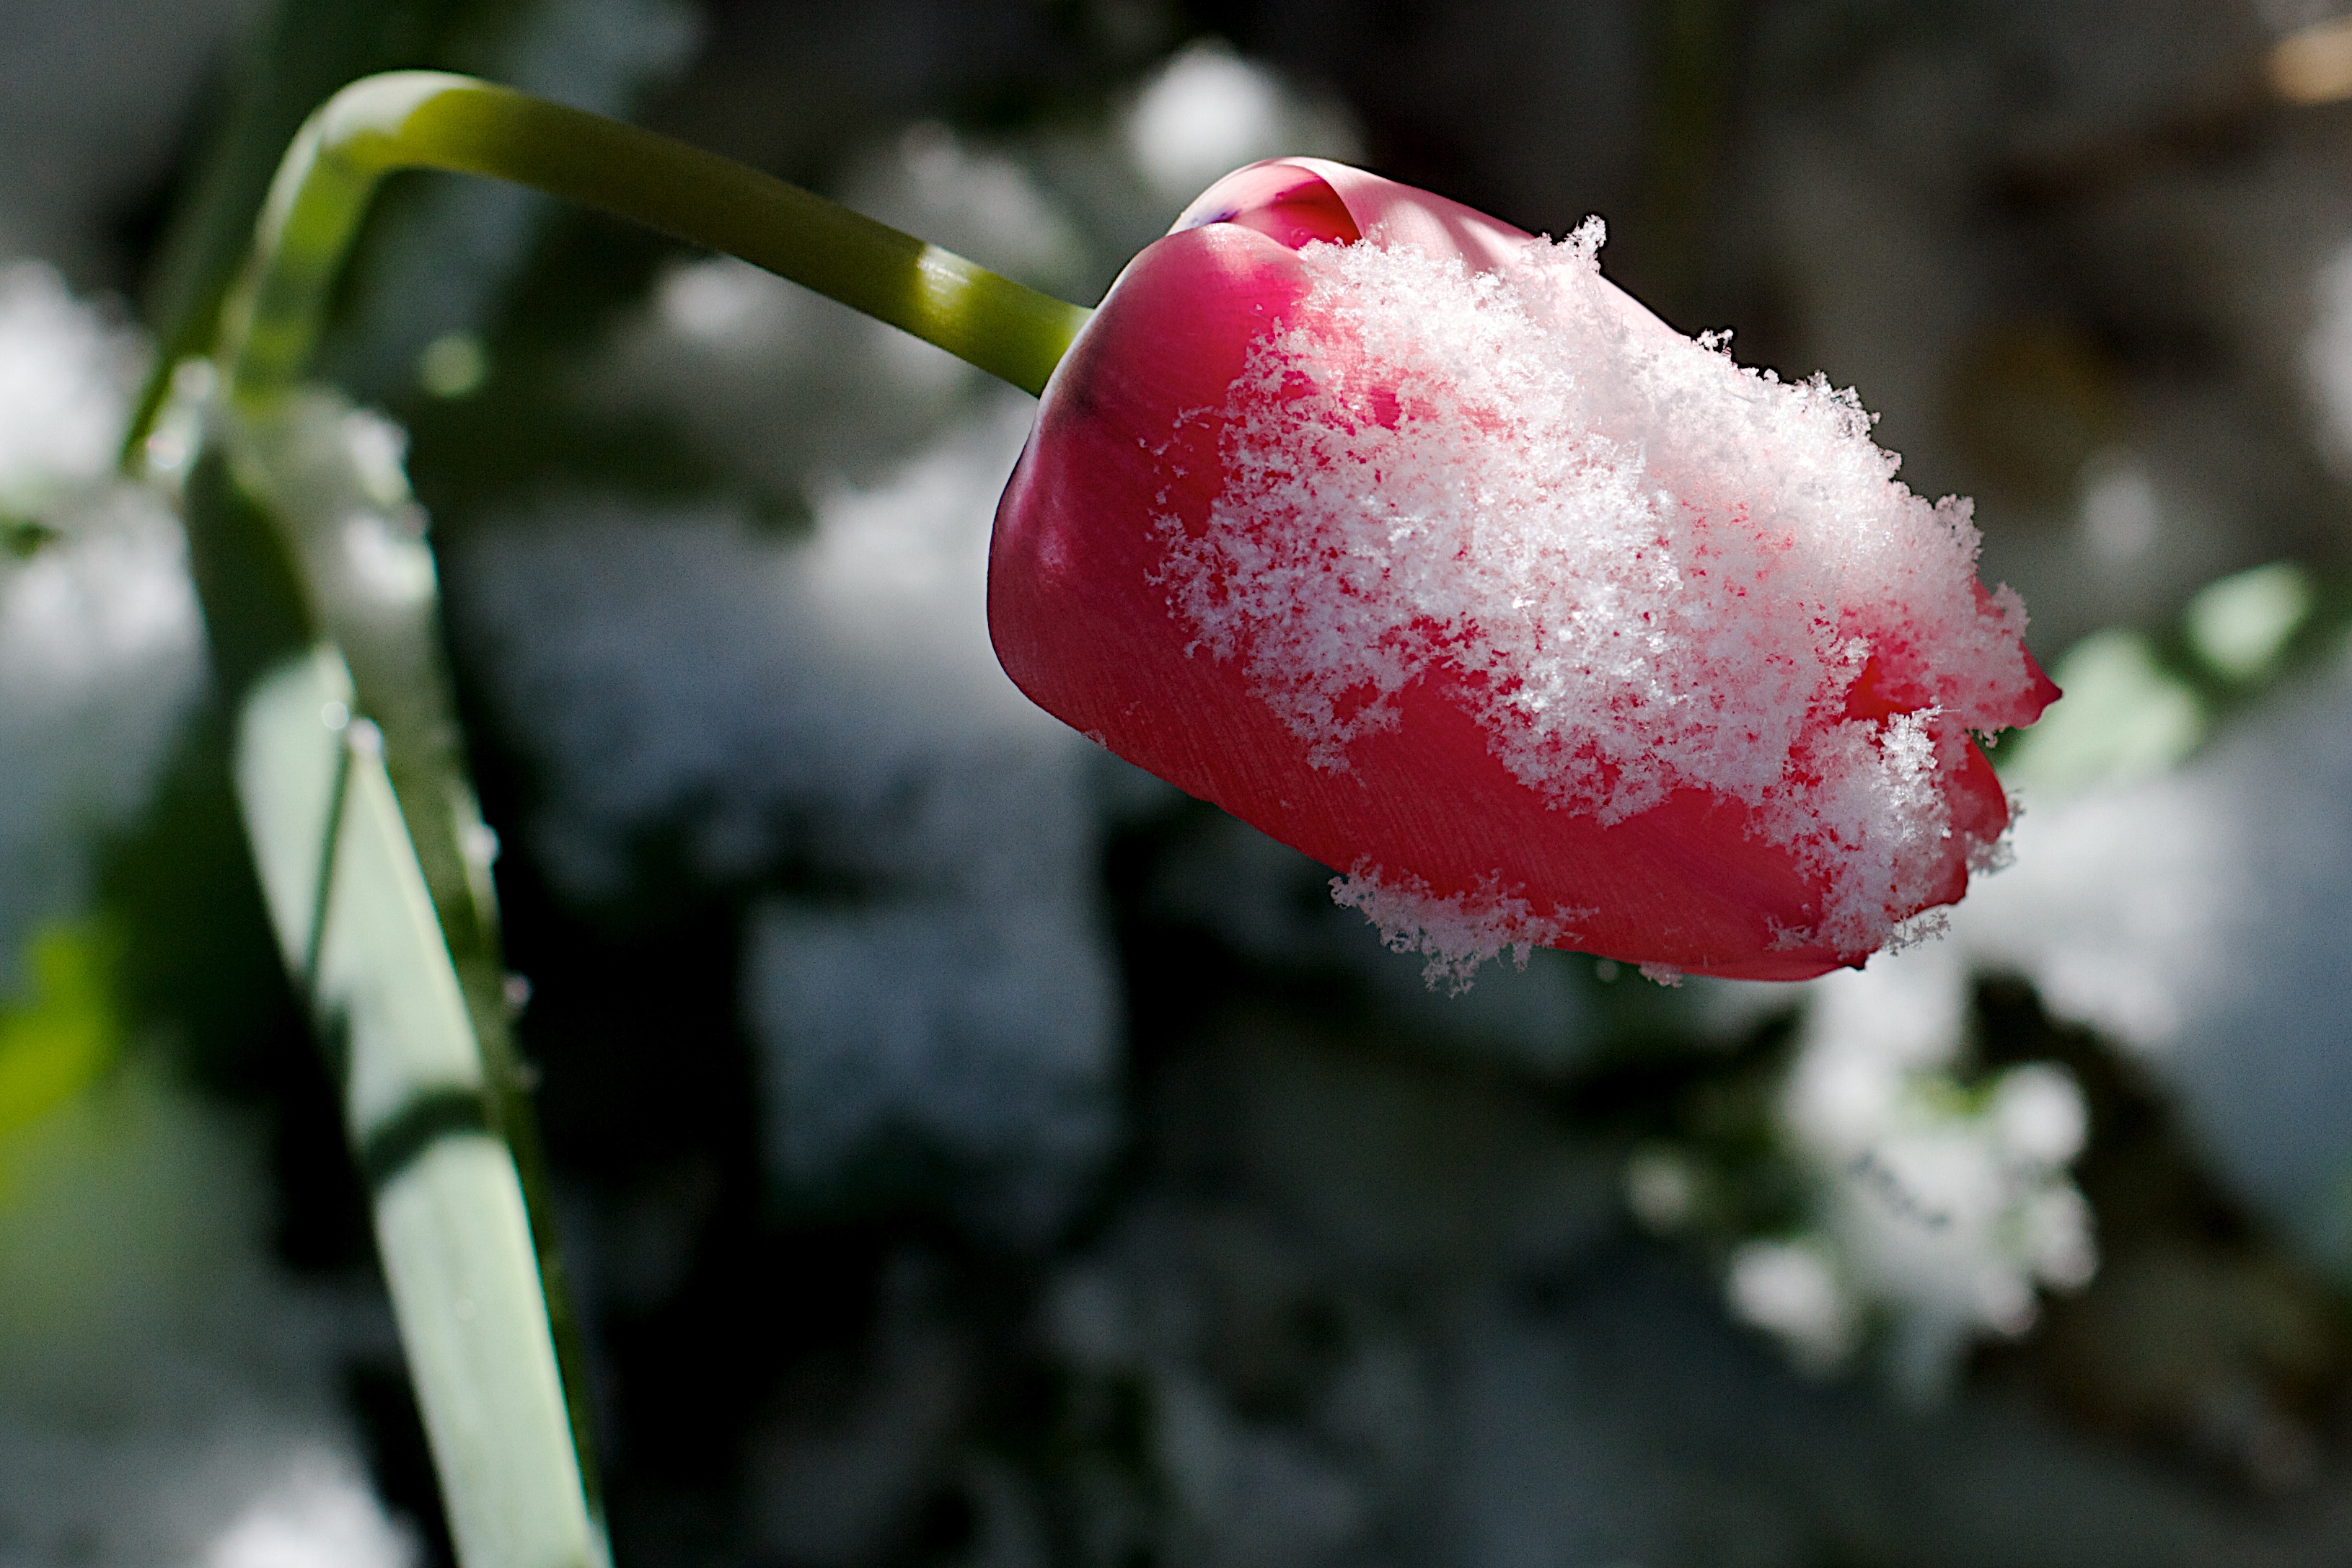
branch, blossom, snow, plant, fruit, leaf, flower, petal, tulip, food, produce, flora, close up, bud, macro photography, flowering plant, rose family, land plant